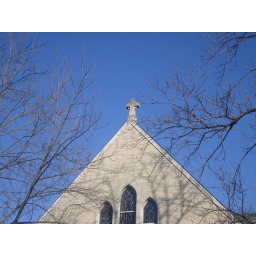
This is a church in Centralia IL. I thought the cross looked cool framed with the tree branches.